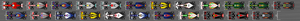
Le Grand Prix automobile de Singapour 2010, disputé sur le Circuit urbain de Singapour le 26 septembre 2010, est la troisième édition du Grand Prix, la 835ᵉ course du championnat du monde de Formule 1 courue depuis 1950 et la quinzième manche du championnat 2010. Elle est remportée par Fernando Alonso sur Ferrari, devant les Red Bull Racing de Sebastian Vettel et Mark Webber.